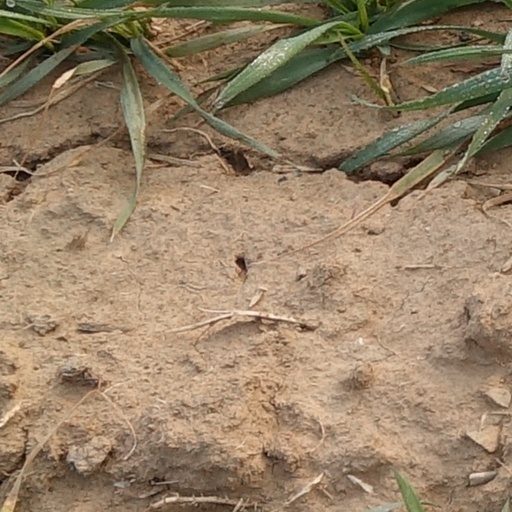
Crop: wheat